Shepherd of the Ozarks

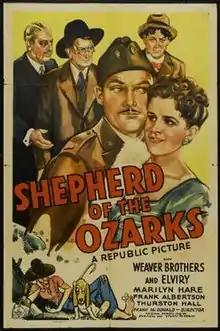
Theatrical release poster

Shepherd of the Ozarks is a 1942 American comedy film directed by Frank McDonald and written by Dorrell McGowan and Stuart E. McGowan. The film stars the vaudeville comedy troupe the Weaver Brothers and Elviry, with Marilyn Hare, Frank Albertson and Thurston Hall. The film was released on March 26, 1942, by Republic Pictures.